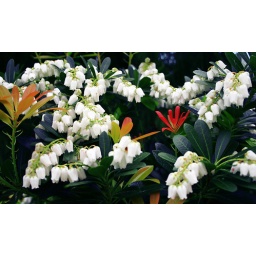
white drops in green